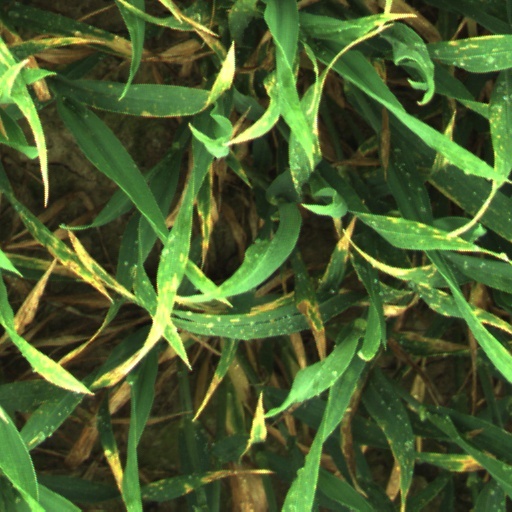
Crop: wheat